Joseph Janney Steinmetz

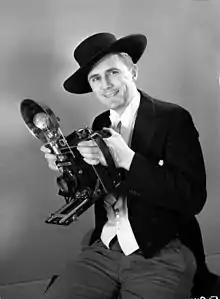
Joseph Janney Steinmetz photographed for "Life" magazine's "pictures" column in Philadelphia, December 6, 1940

Joseph Janney Steinmetz (October 7, 1905 – September 6, 1985) was an American commercial photographer whose images appeared in publications including the "Saturday Evening Post", "Life", "Look", Time", Holiday", "Collier's", and "Town & Country". He documented scenes of American life including the wealthy and middle-class Americans, including Floridians.